List of Caribbean islands

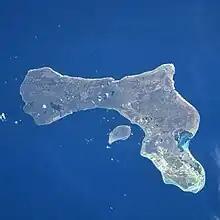
Satellite image of Bonaire and the small island of Klein Bonaire

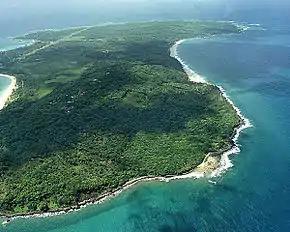
Aerial view of Corn Island

There are over 150 islands in Nicaragua, including the following islands in the Caribbean Sea: